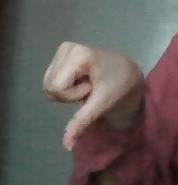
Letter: waw